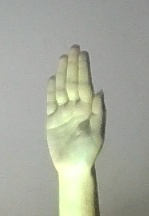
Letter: seen